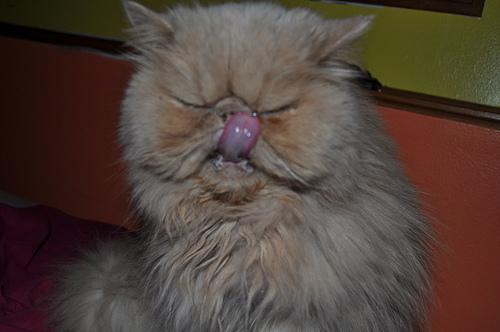
Breed: Persian